Vojtěch Preissig

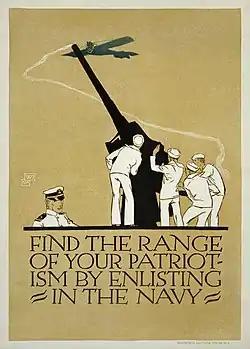
United States Navy recruitment poster by Vojtěch Preissig, 1918 (Digitally restored).

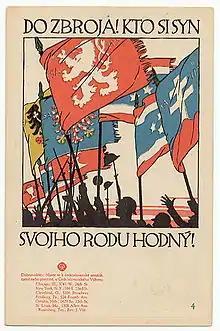
Military postcard (in Slovak), recruitment poster for the Czechoslovak Legion, designed by Vojtěch Preissig (1915)

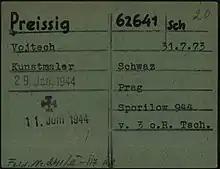
Registration card of Vojtěch Preissig as a prisoner at Dachau Nazi Concentration Camp

Vojtěch Preissig was born on 31 July 1873 in Světec, northern Bohemia. His father was a mining engineer. In 1884 he moved to Prague where he studied at the School of Applied Industrial Art from 1892 to 1896, then at the School of Decorative Architecture from 1897 to 1898. In 1897 he moved to Paris and worked for two years with the Czech Art Nouveau artist, Alphonse Mucha. His early, Secessionist, work was influenced by Japanese art and Symbolism. He returned to Prague in 1903 where he founded the periodical "Česká grafika" ("Czech Graphics"), published the book "Barevný lept a barevná rytina" ("Color Etchings and Color Engravings") in 1909 and opened his own graphics studio in 1905. Unfortunately, the graphics studio was not a financial success so he moved to the United States in 1910 and worked as an art instructor. Preissig remained in the United States until 1930. He taught at Columbia University and the Art Students League of New York starting in 1912, then moved to Boston by 1916 and taught a course in graphic arts for the Wentworth Institute. He became the director of the School of Printing and Graphic Arts, until 1926. During his time with the Wentworth Institute he designed recruitment posters for the United States armed forces of World War I, which were principally aimed at Czech immigrants.